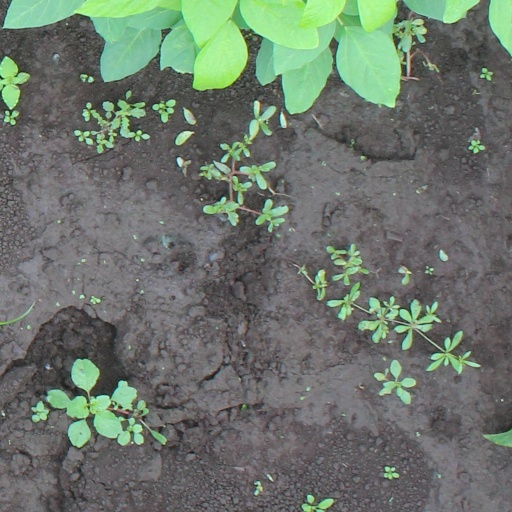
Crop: soybean